Agawin Mo Man ang Lahat

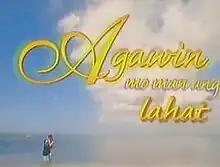
Title card

( / international title: "Stolen Love") is a 2006 Philippine television drama romance series broadcast by GMA Network. It stars Oyo Boy Sotto and Marian Rivera. It premiered on February 20, 2006 on the network's Dramarama sa Hapon line up. The series concluded on August 11, 2006 with a total of 123 episodes.